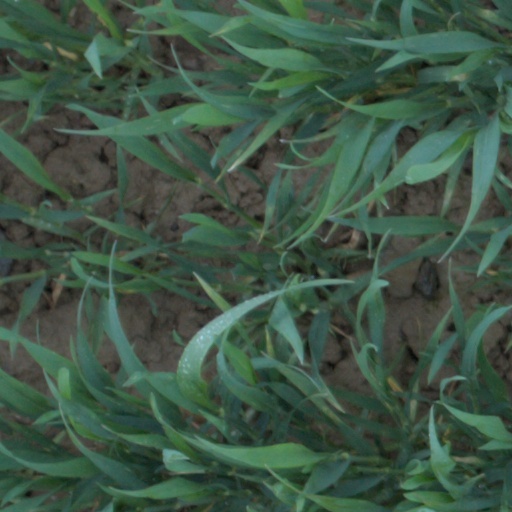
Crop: wheat